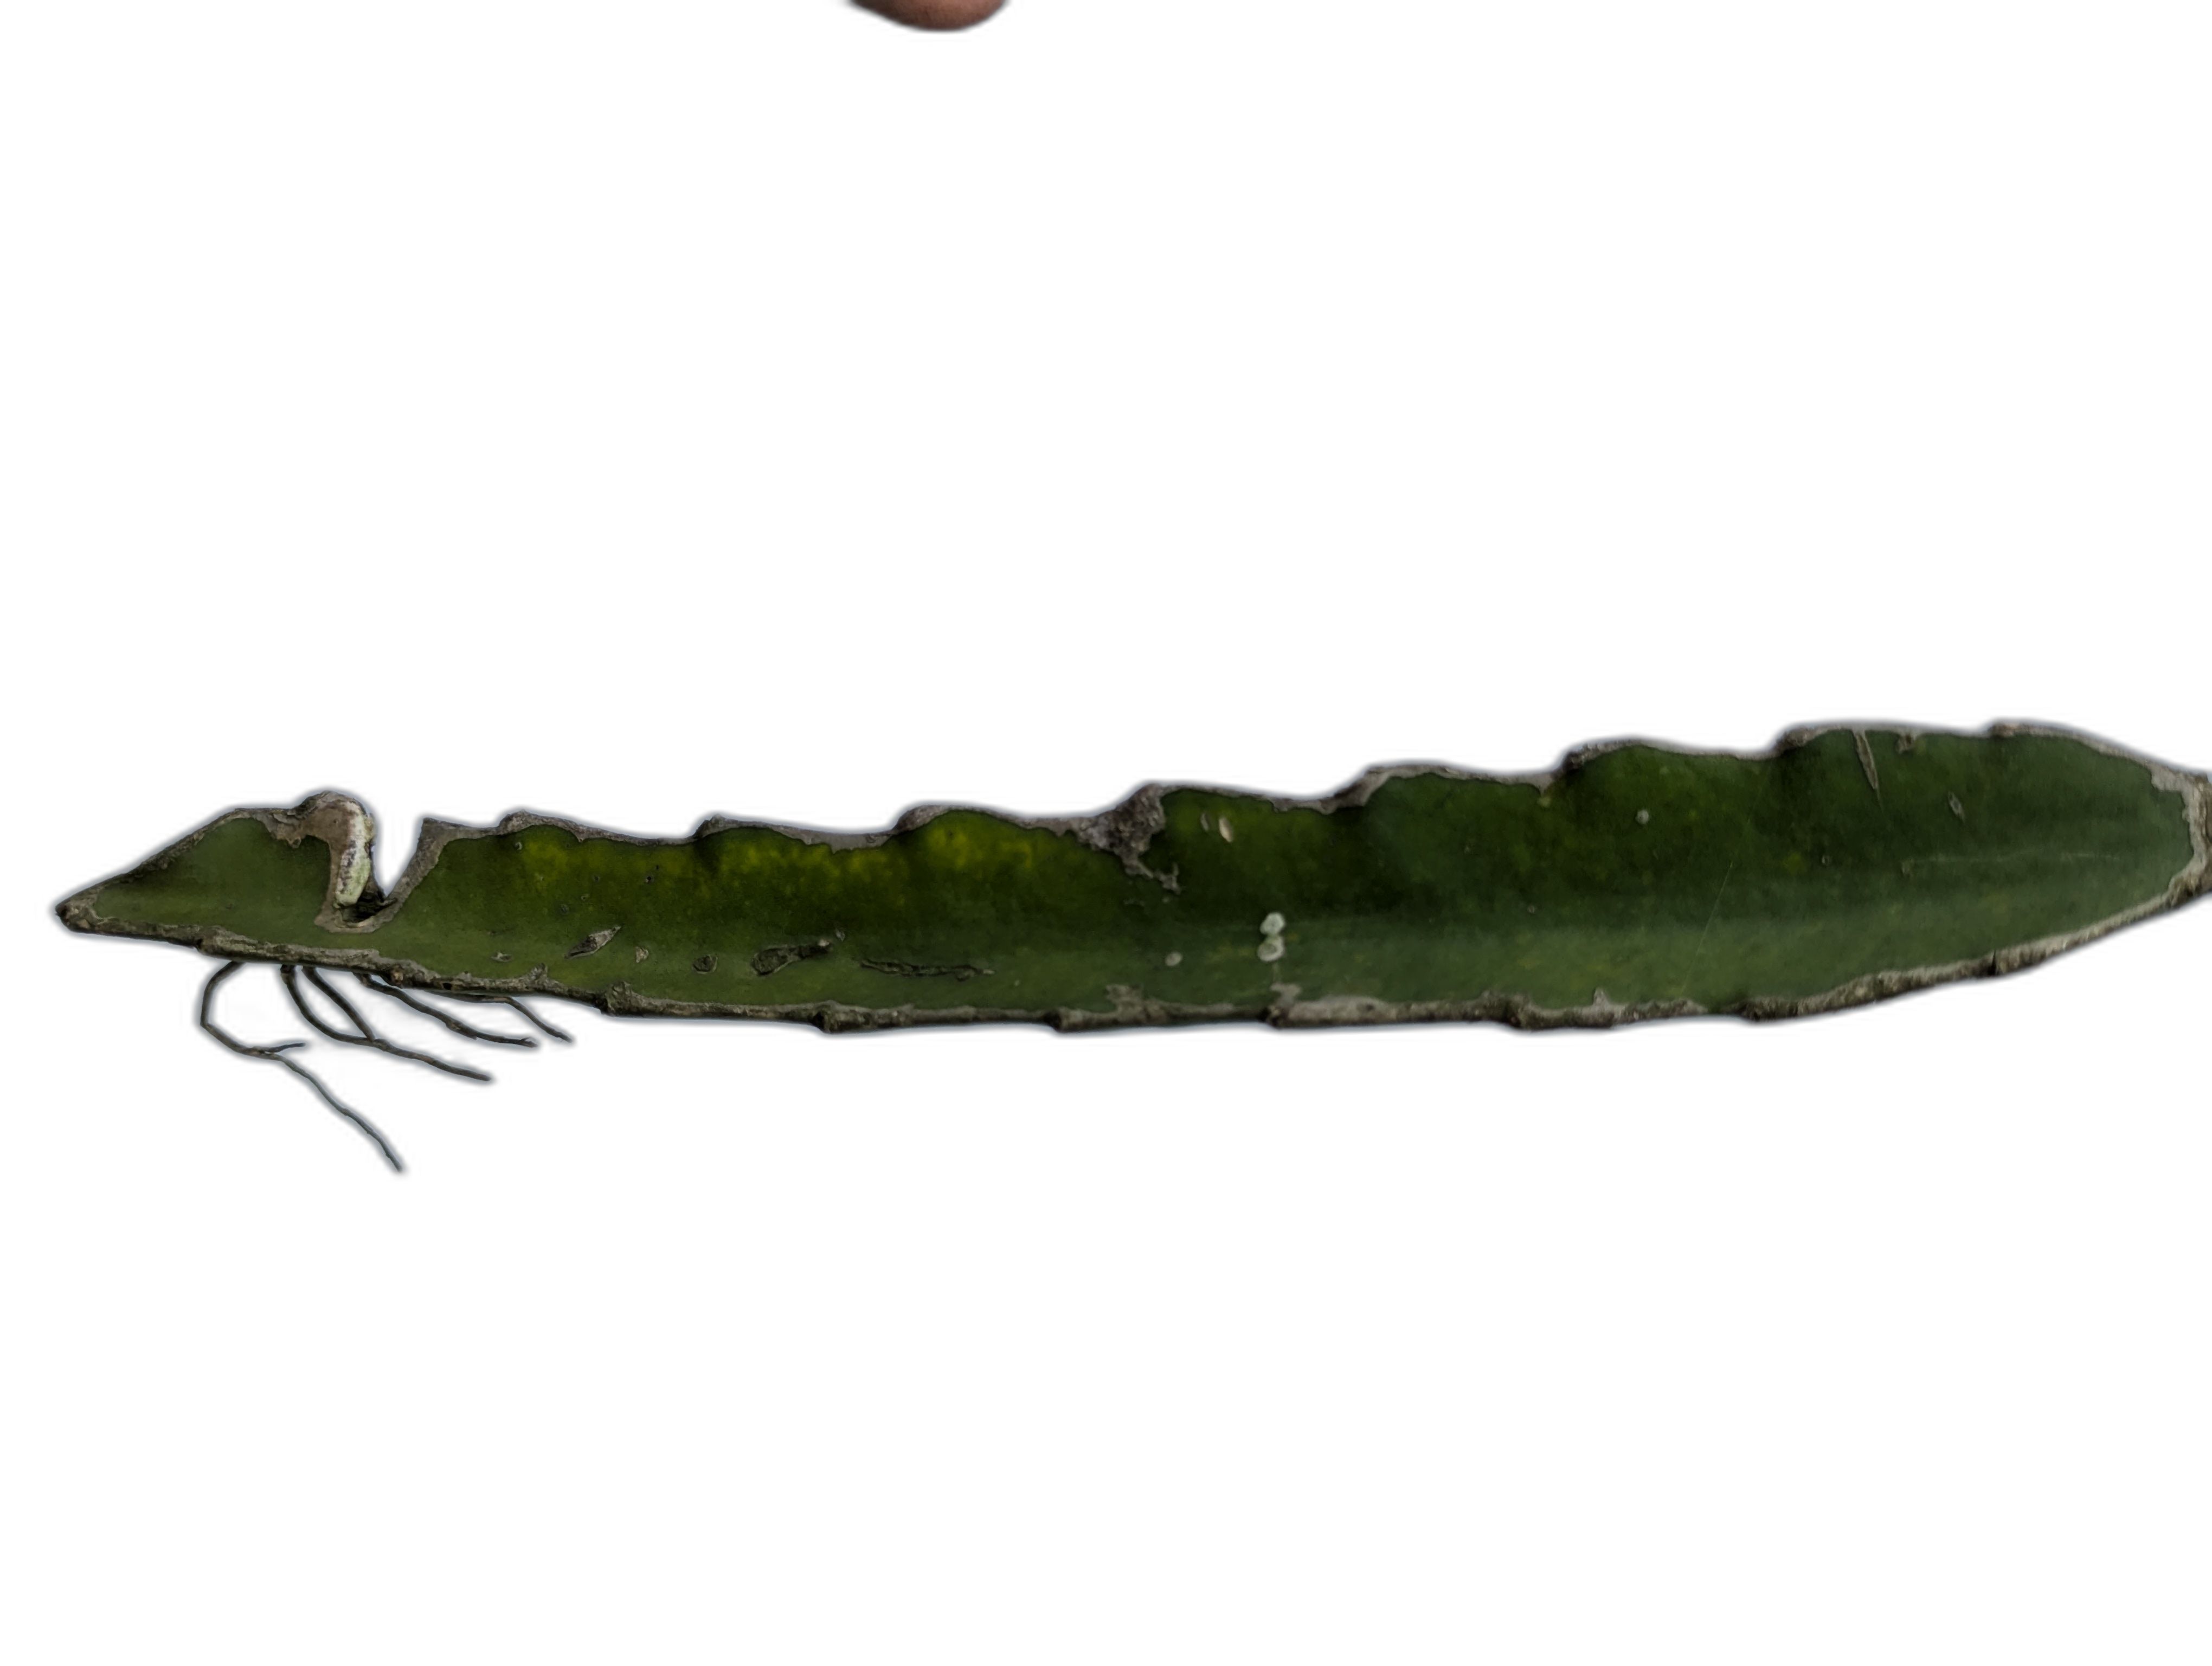
Label: Bad leaf